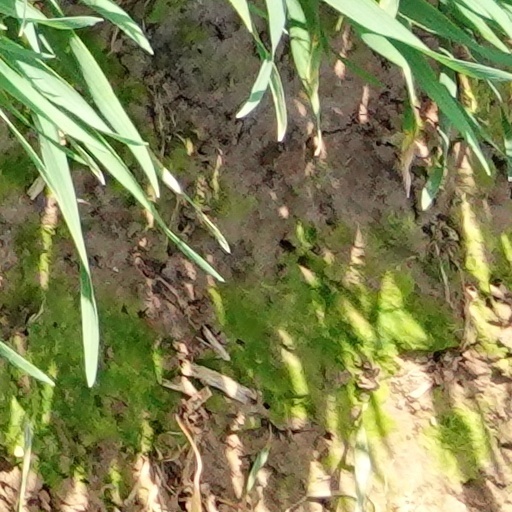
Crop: wheat